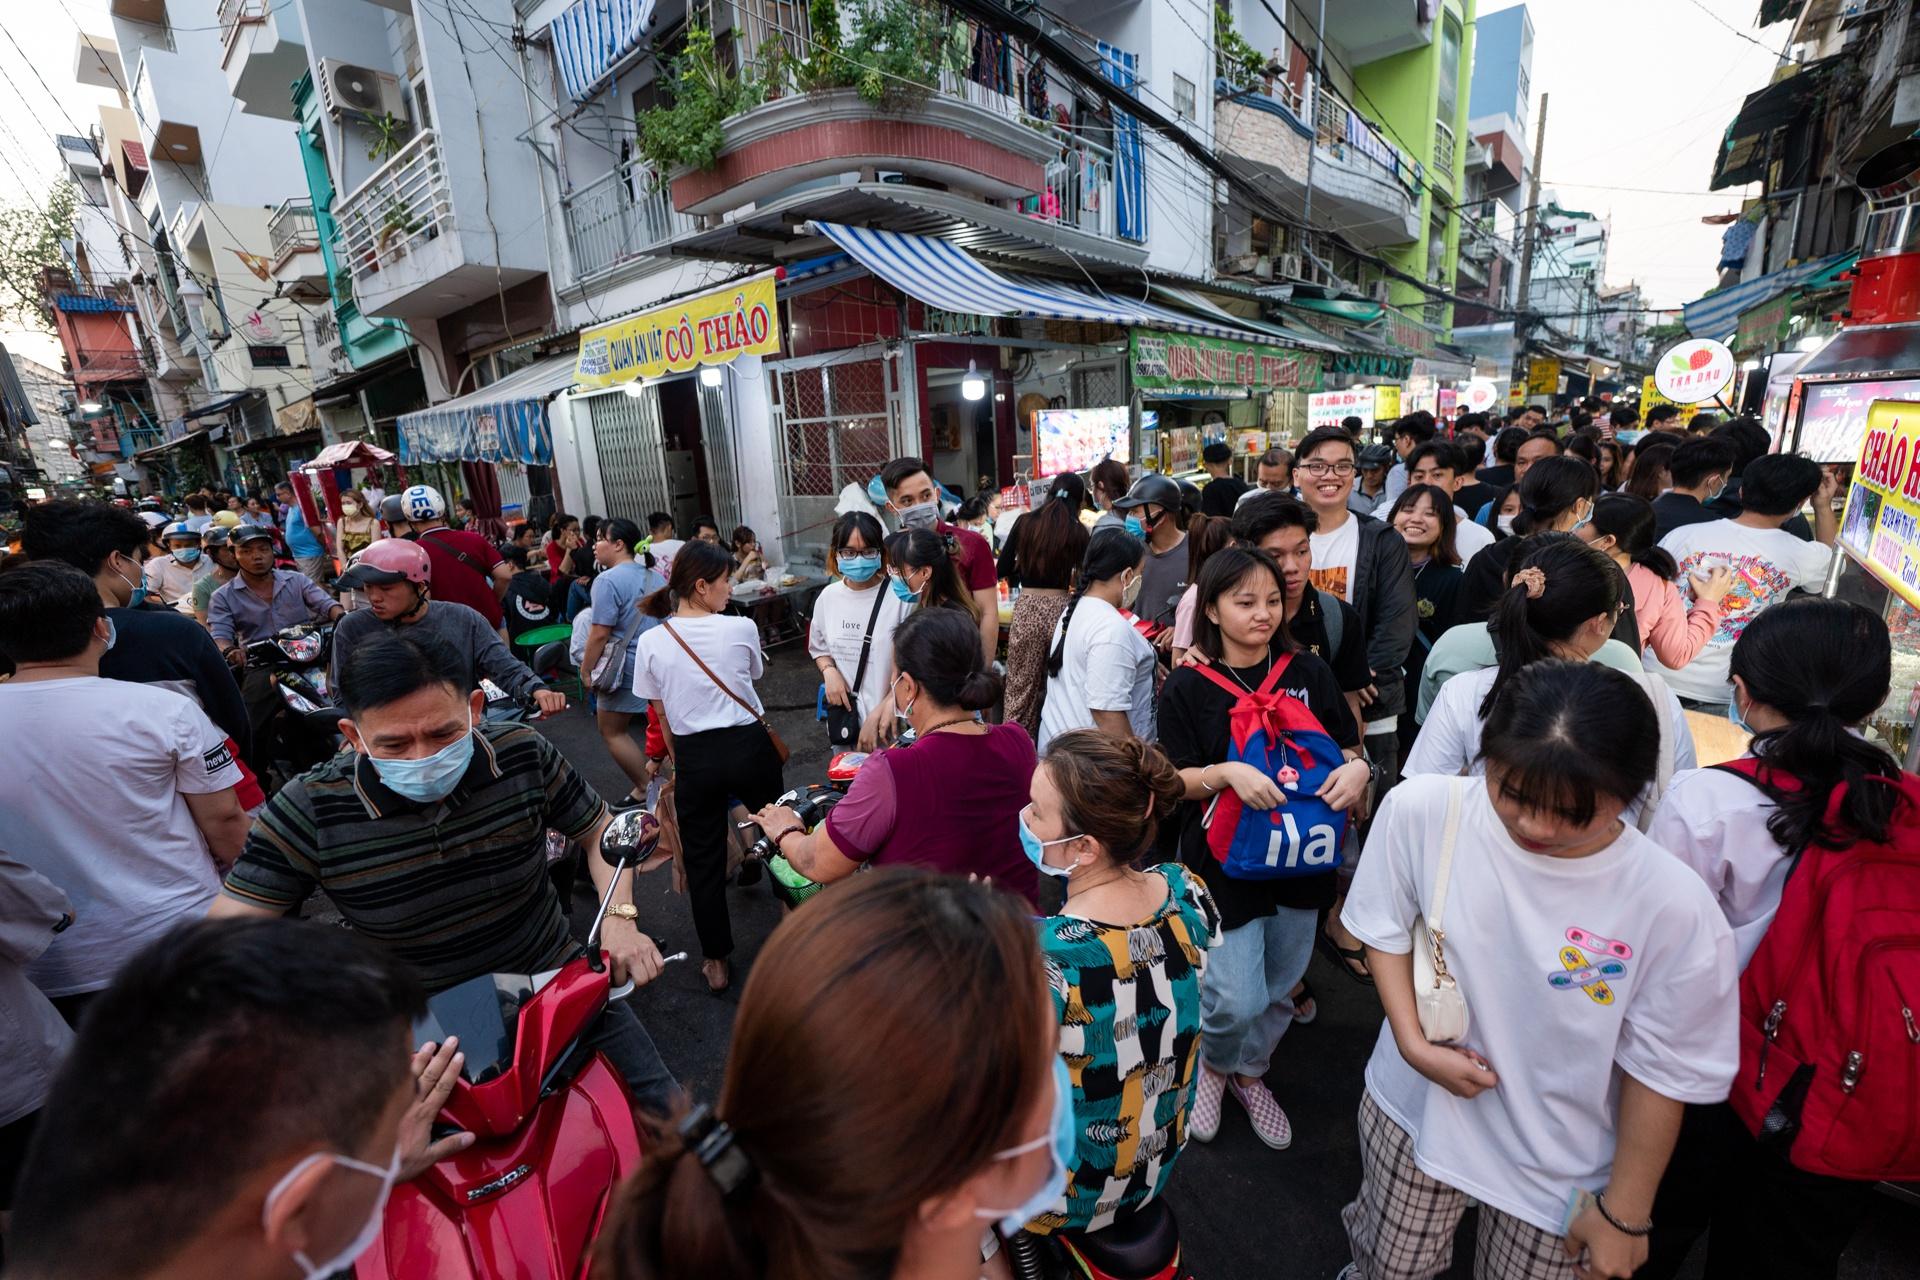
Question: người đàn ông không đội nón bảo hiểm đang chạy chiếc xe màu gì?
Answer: người đàn ông đang chạy chiếc xe màu đỏ